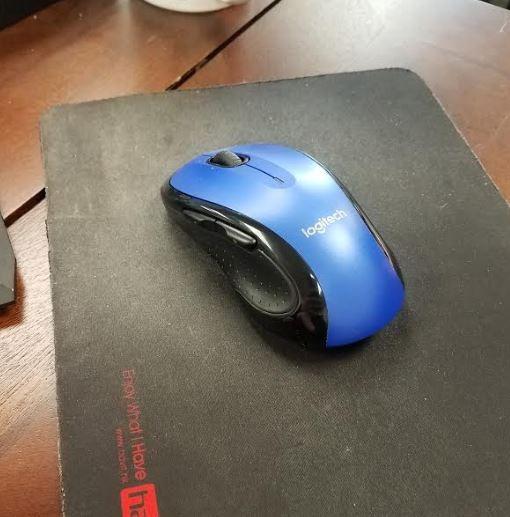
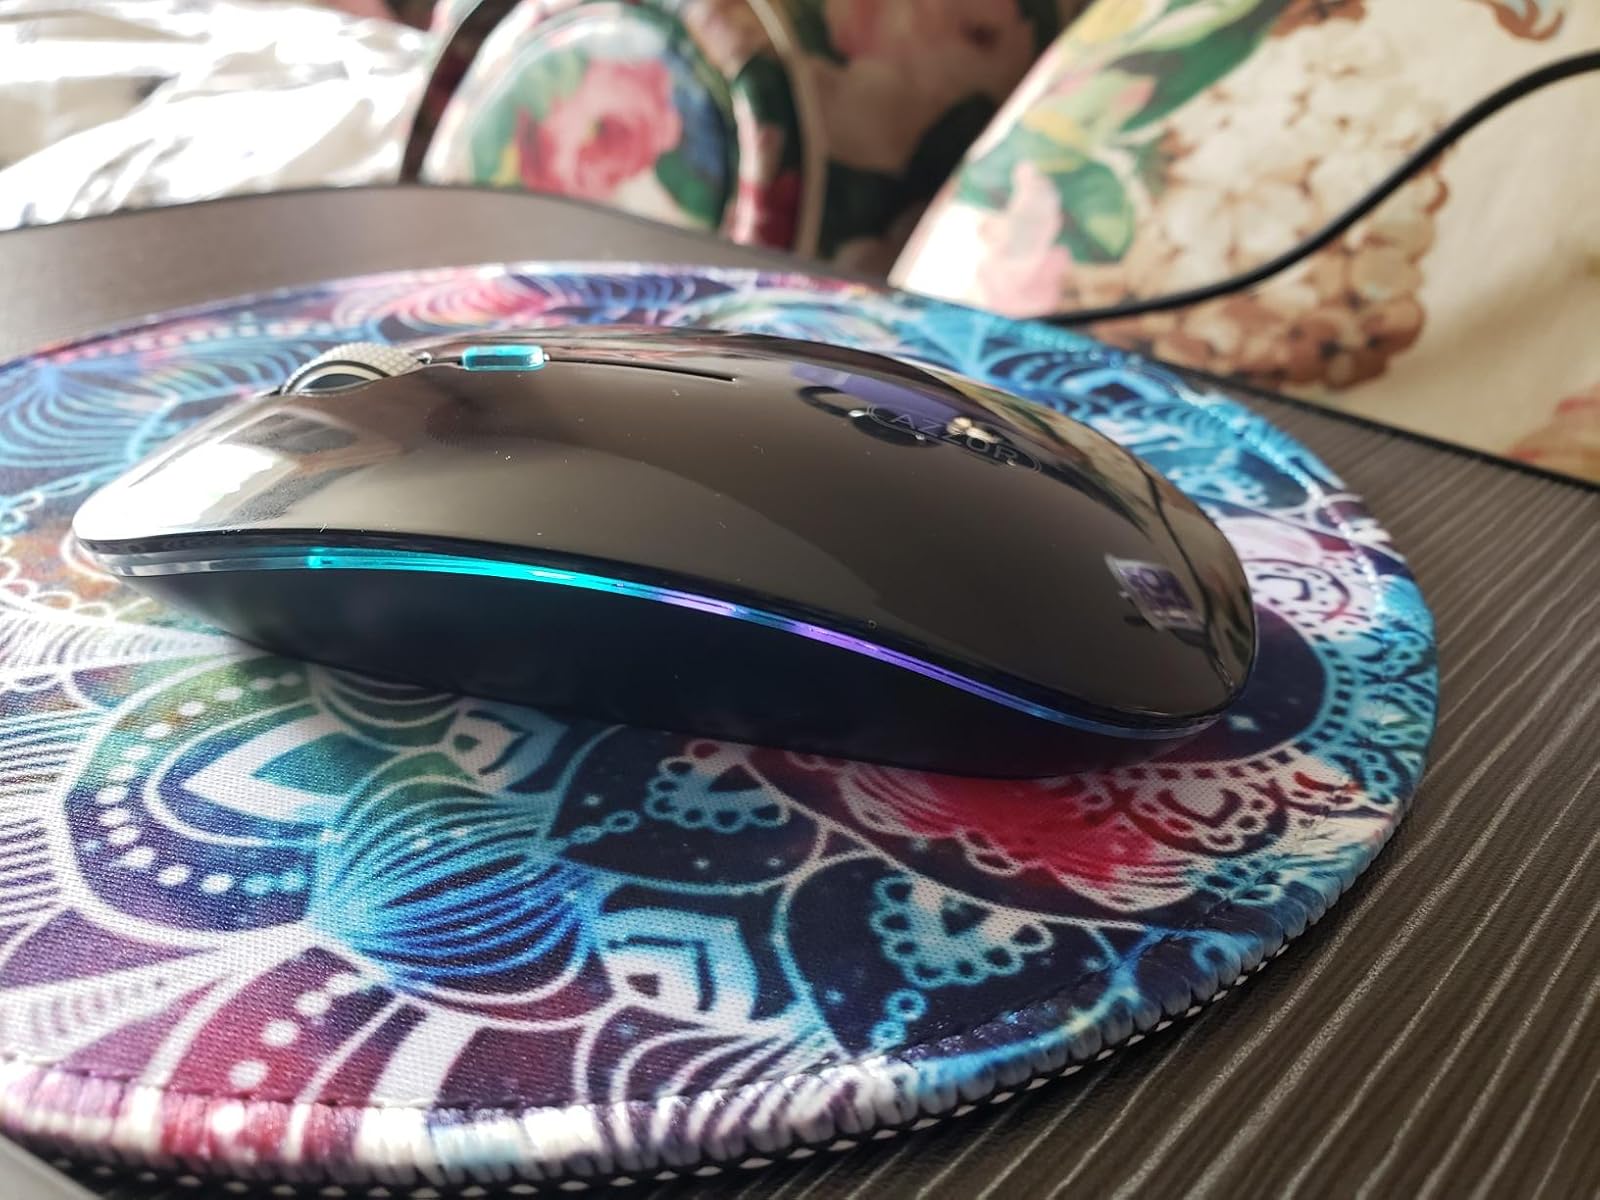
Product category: mouse
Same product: no